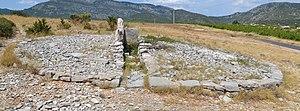
Dolmen n°1 de la Croix de l'Yeuse à Montpeyroux (34).
et article présente la liste des sites mégalithiques de l'Hérault, en France.